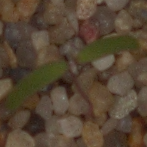
Label: fat_hen